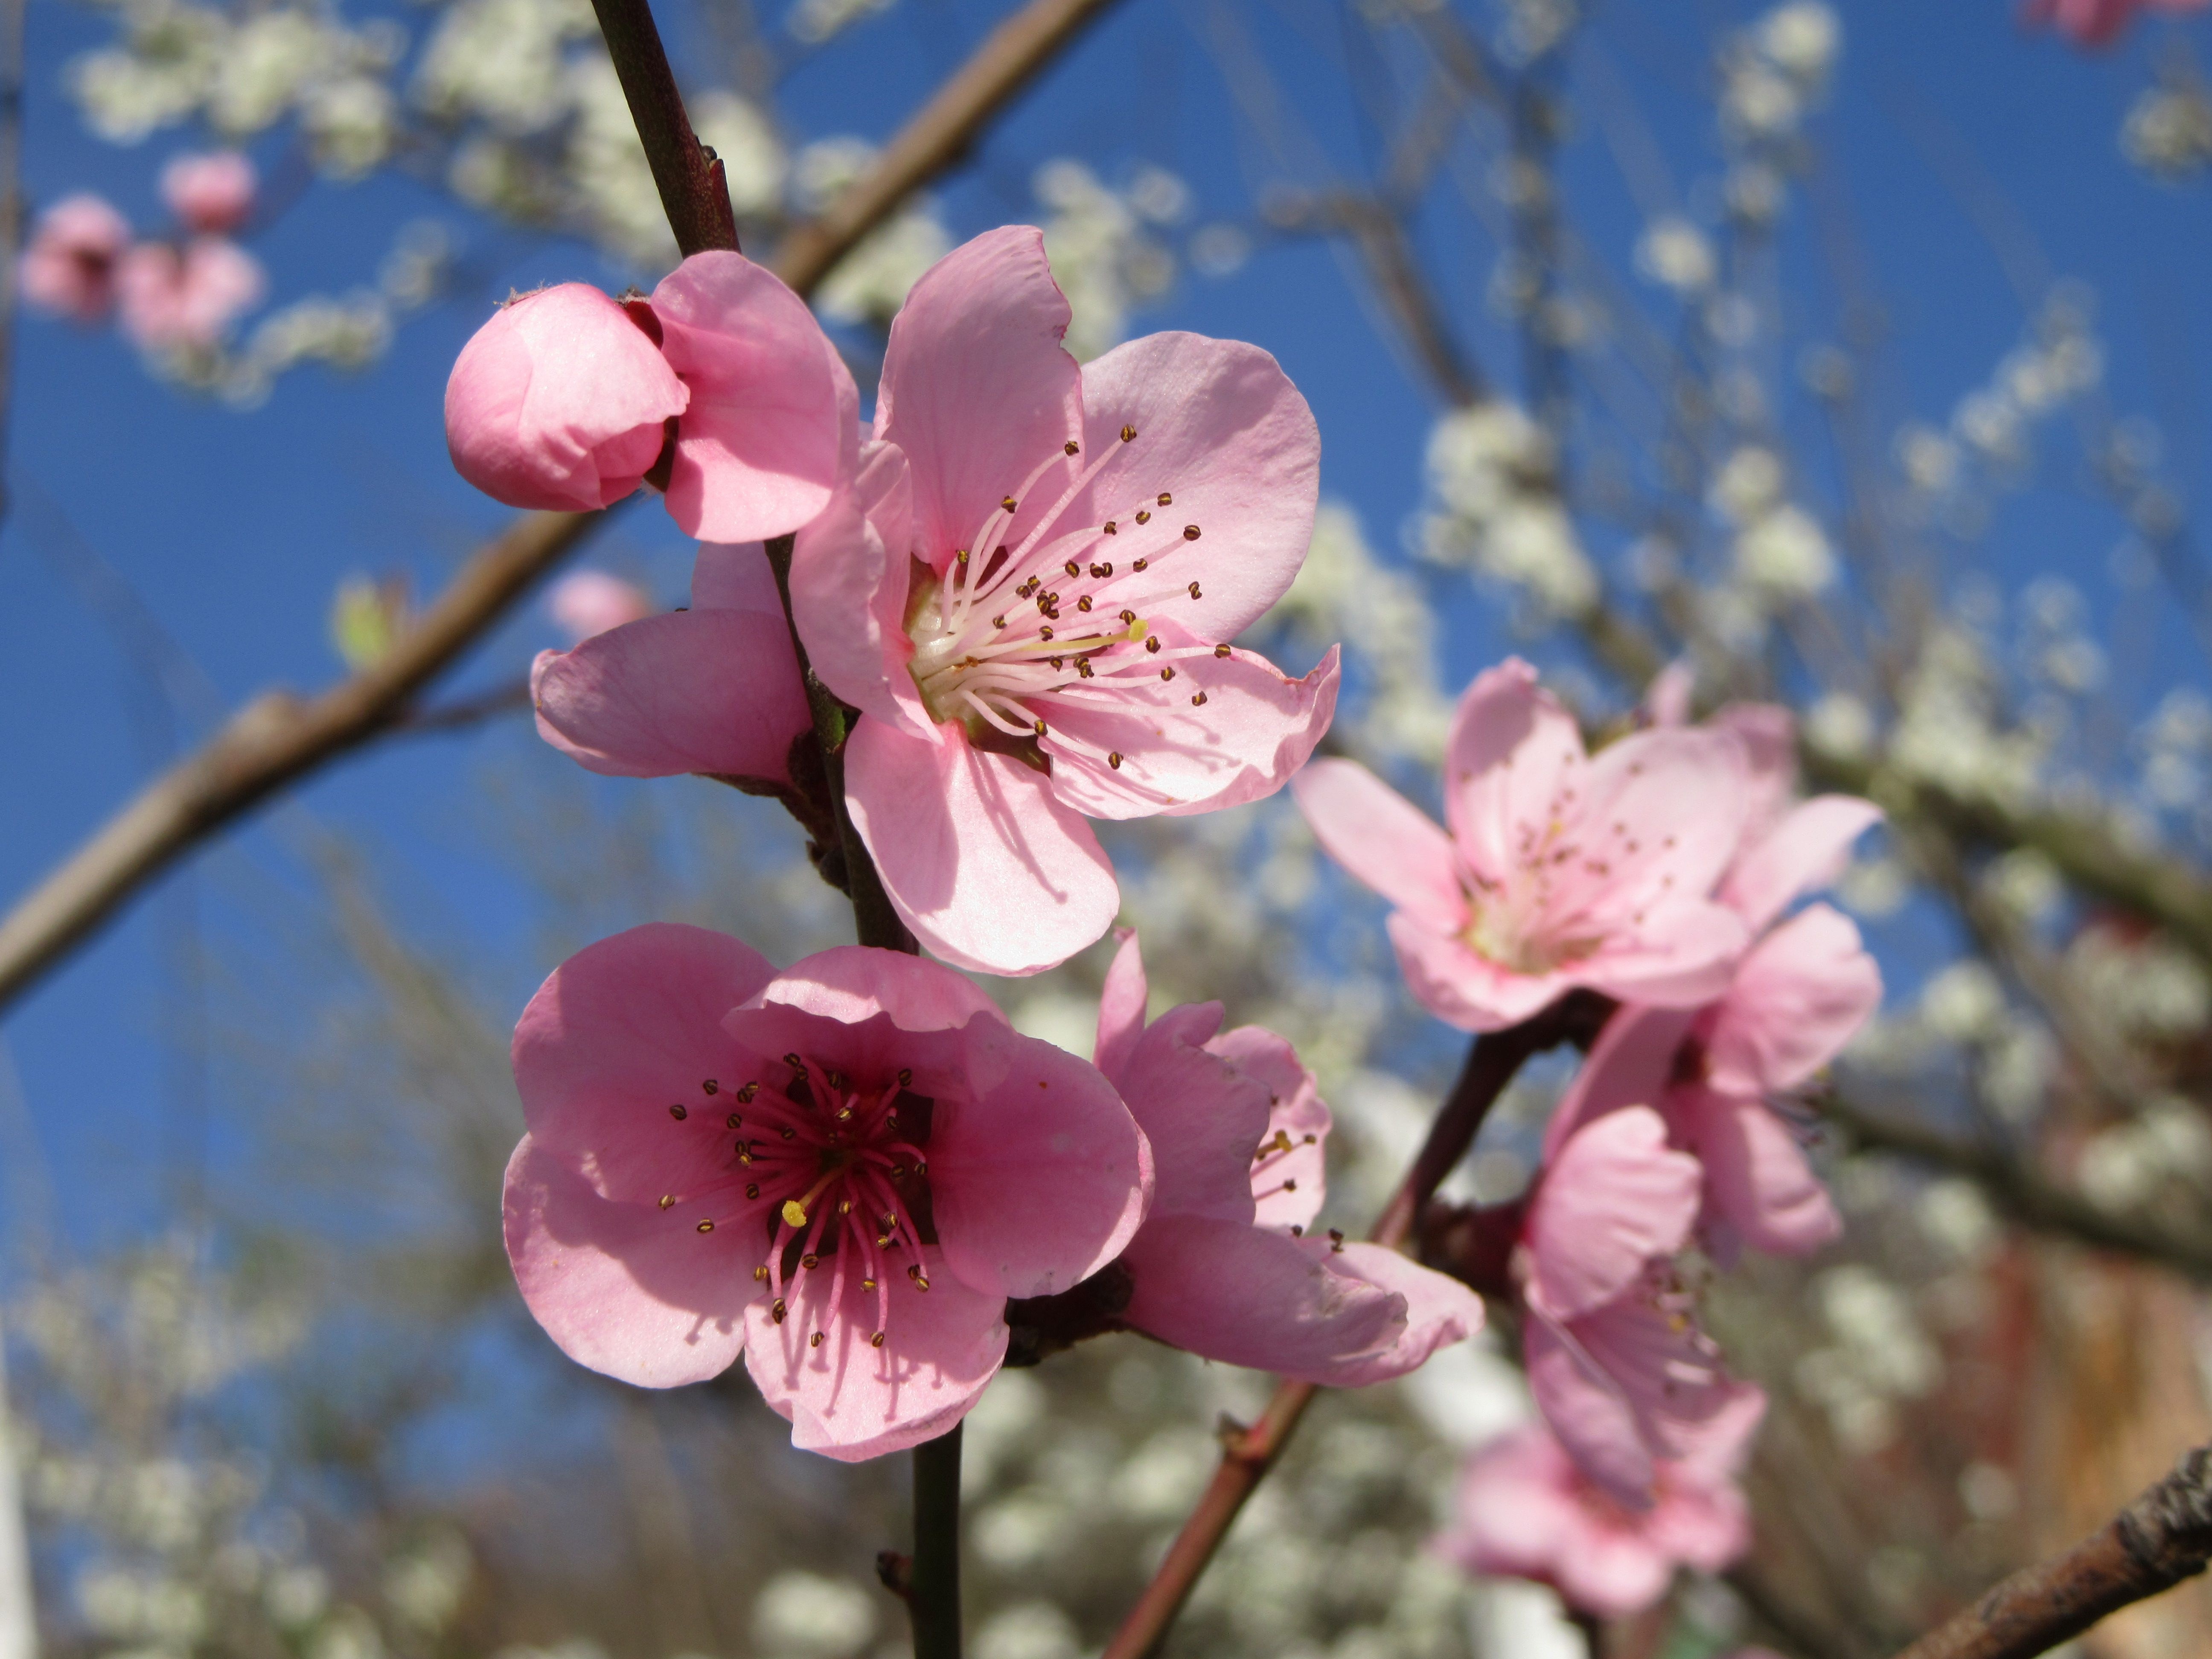
tree, branch, blossom, plant, sky, fruit, flower, petal, bloom, food, spring, produce, botany, closeup, pink, flora, cherry blossom, tree branch, cherry, macro photography, tree branches, flowering plant, rose family, cherry tree, land plant